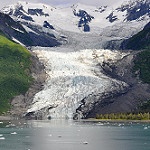
Scene: Outdoor